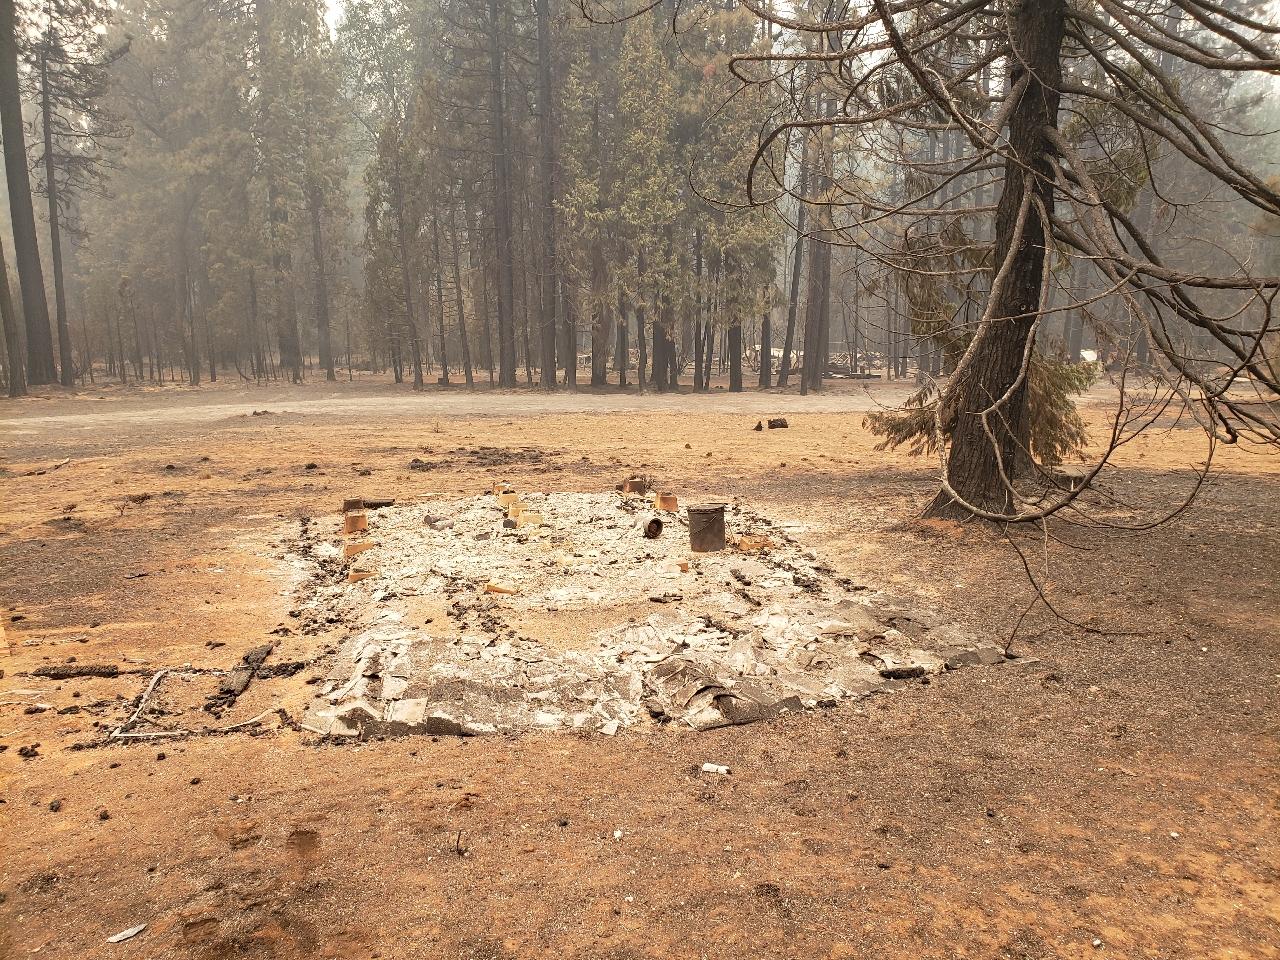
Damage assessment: destroyed